Ecuador–United States relations

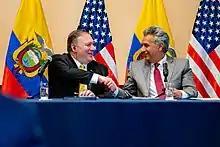
Ecuadorian President Lenín Moreno with U.S. Secretary of State Mike Pompeo, 20 July 2019

In April 2011, relations between Ecuador and the United States soured particularly after Ecuador expelled the U.S. ambassador after a leaked diplomatic cable was shown accusing president Correa of knowingly ignoring police corruption. In reciprocation, the Ecuadorian ambassador Luis Gallegos was expelled from the United States.